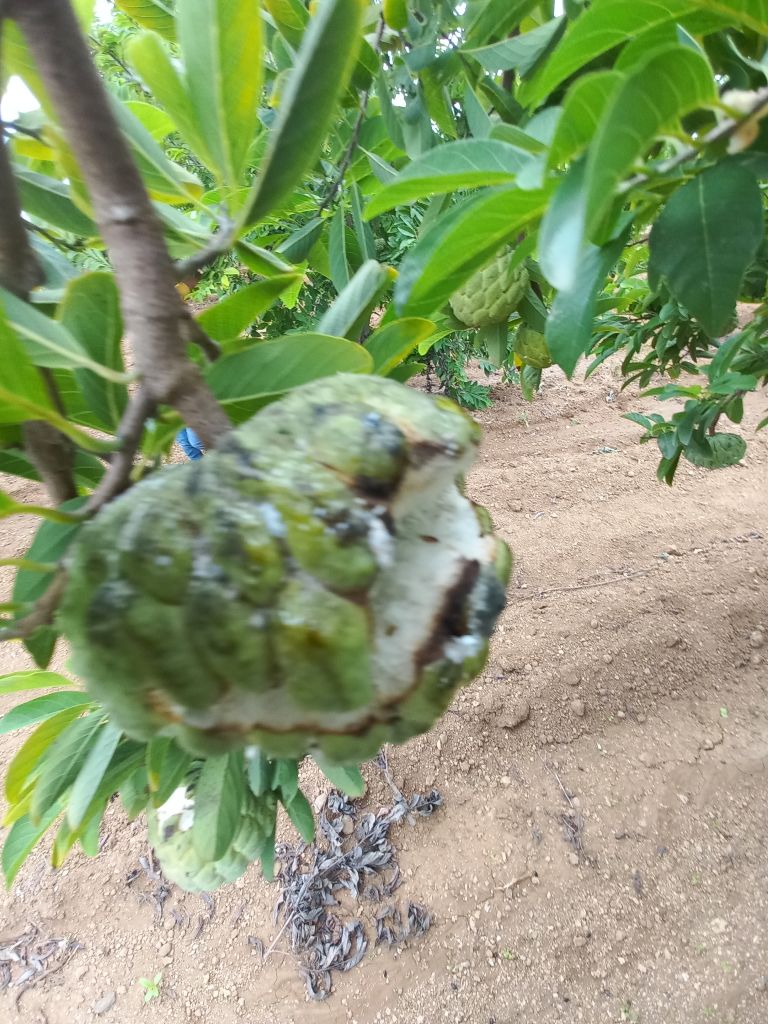
Disease label: Leaf spot on fruit